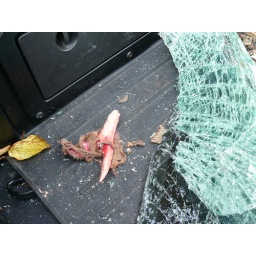
Antler and windshield glass in truck bed